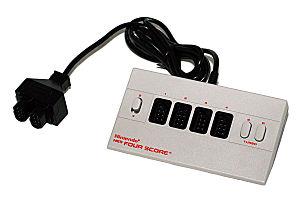
Le périphérique NES Four Score pour NES.